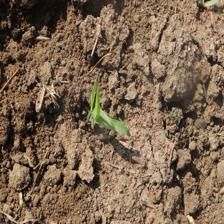
Label: Sorghum